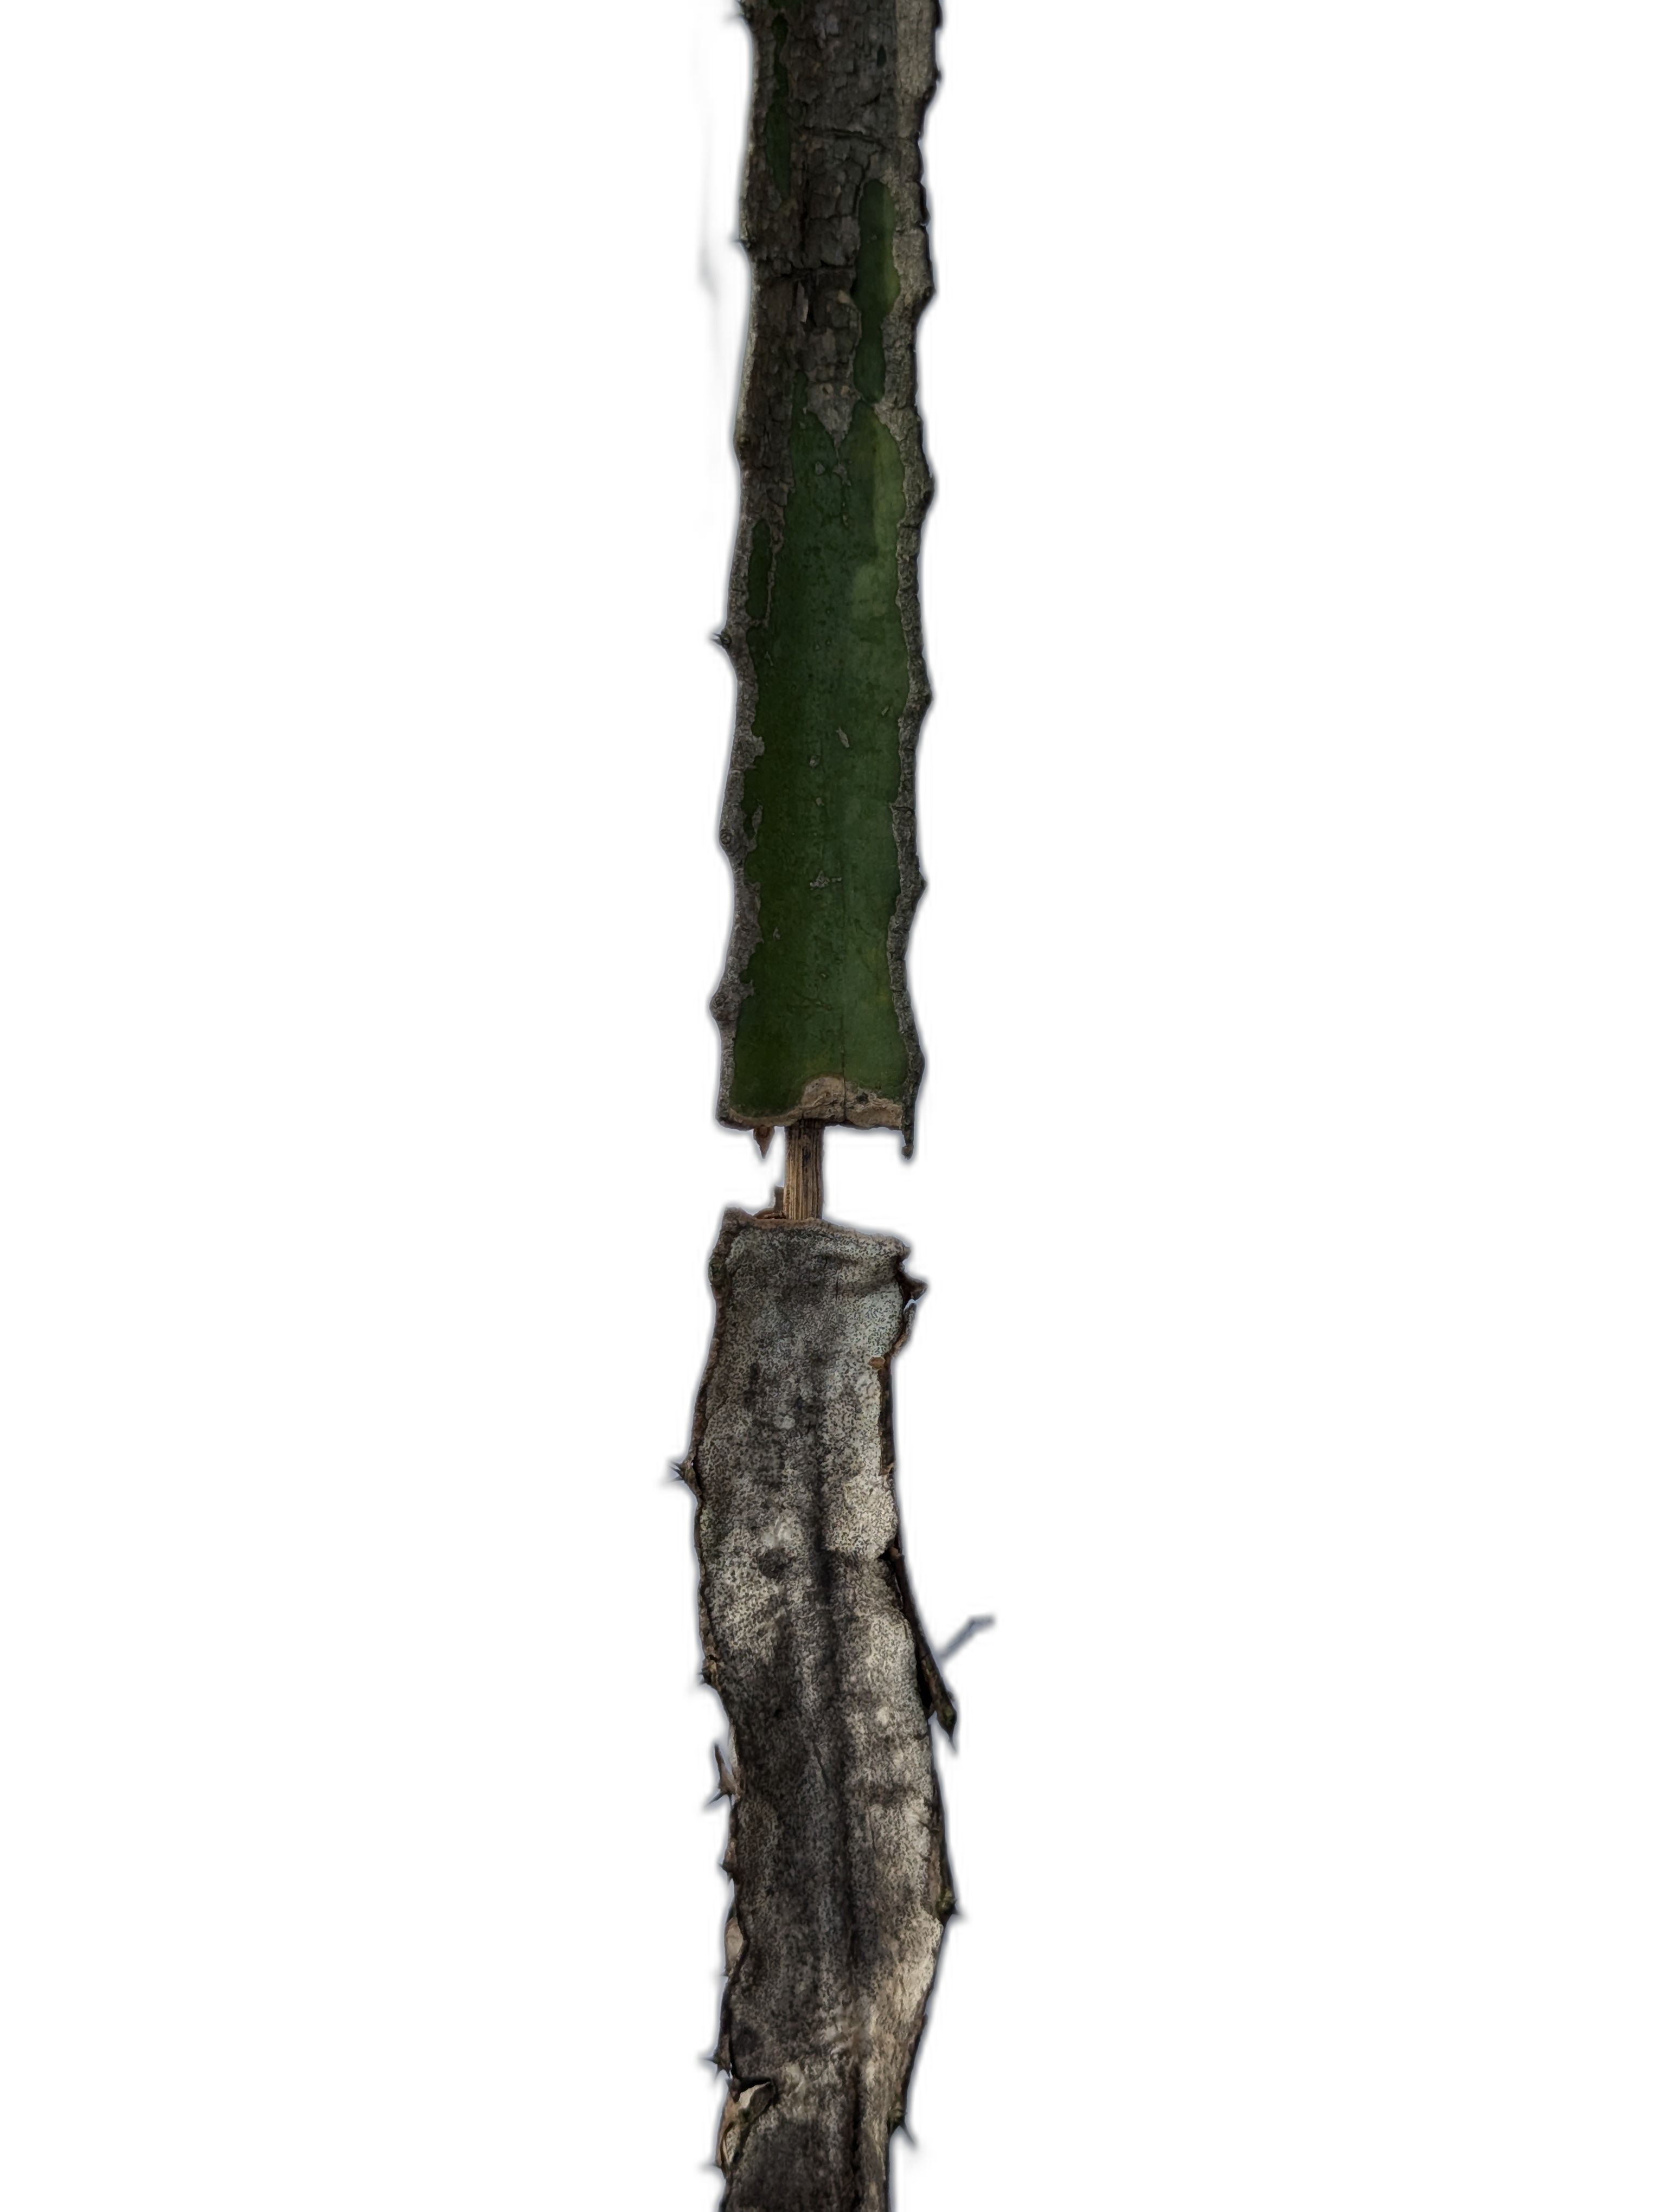
Label: Bad leaf